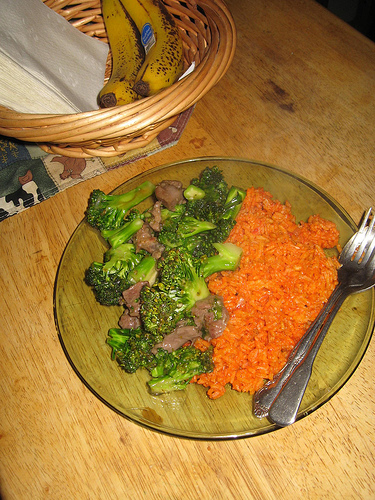
question: 料理が載せられているガラスプレートはどんな形をしていますか？
answer: 丸い形のガラスプレート

question: 籐の籠に入っている果物は何ですか？
answer: 黄色いバナナ

question: ガラスプレートにはどんなカトラリーが置いてありますか？
answer: スプーンとフォーク

question: ガラスプレートに載せられた料理にはどんな野菜がありますか？
answer: 緑色のブロッコリー

question: ガラスプレートに載せられた右側のライスは何色をしていますか？
answer: オレンジ色のライス

question: 籐の籠の中に果物は何個入っていますか？
answer: ２個

question: 籠の中に入っている果物の横には何がありますか？
answer: 紙ナプキン

question: 籐の籠の下には何が置いてありますか？
answer: 動物の絵が載ったランチョンマット